Transatlantic telegraph cable

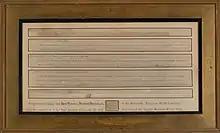
Congratulatory telegram to President Buchanan on the completion of the first transatlantic cable, 1858

Transatlantic telegraph cables were undersea cables running under the Atlantic Ocean for telegraph communications. Telegraphy is a largely obsolete form of communication, and the cables have long since been decommissioned, but telephone and data are still carried on other transatlantic telecommunications cables.